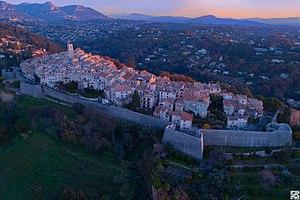
Une photographie aérienne du village de Saint-Paul-de-Vence, qui montre notamment l'intégralité de la face ouest des fortifications de Vauban. This building is indexed in the Base Mérimée, a database of architectural heritage maintained by the French Ministry of Culture,